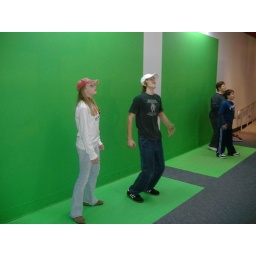
Daniel and Kelsea in front of the green screen